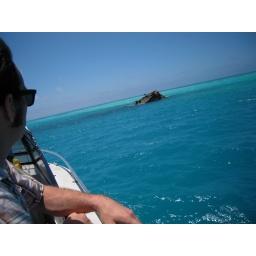
Snorkeling boat ride in the crystal clear waters.